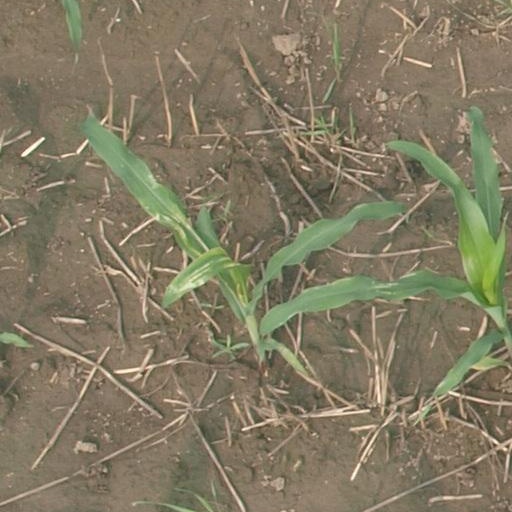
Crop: maize; corn